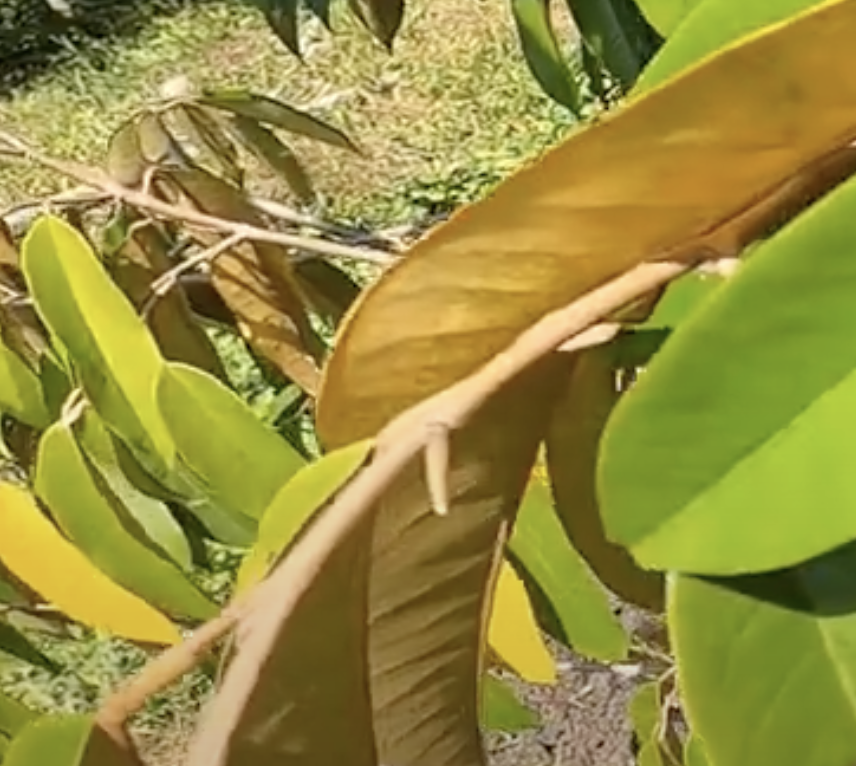
Label: yellow_leaf